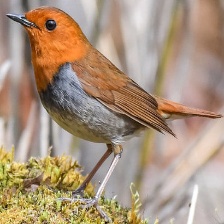
Species: JAPANESE ROBIN
Scientific name: ERITHACUS AKAHIGE
ImageNet parent category: robin